José María Soler García

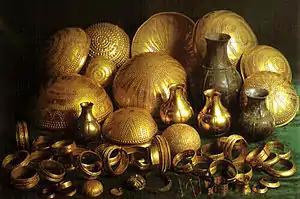
Treasure of Villena, the second biggest gold finding in Europe.

Soler has written several books on his archaeological works, some others on historical or folkloric research and even one dictionary on Villena's Spanish dialect. He has written a large number of articles published in newspapers and magazines, and he has also given many lectures all over Spain. A list of his published books follows: